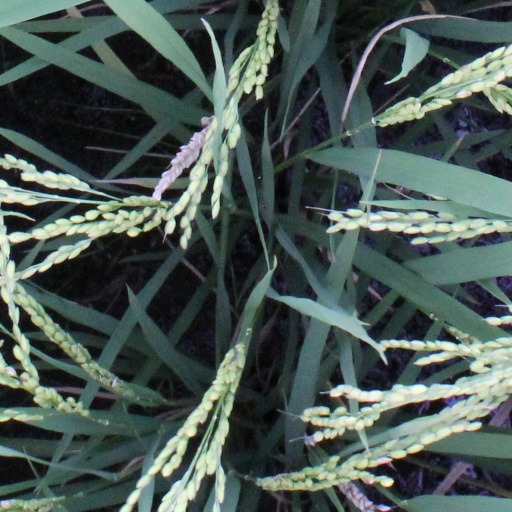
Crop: rice